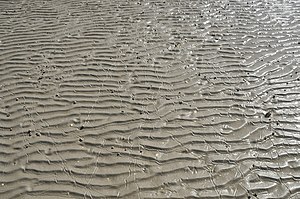
Vadehav
Tørlagt vade ved lavvande i Vadehavet ved De Cocksdorp, Holland
Et vadehav er et havområde som består af tidevandsoversvømmede vader som er tørlagte ved lavvande. Vadehavet som udgør de kystnære områder af Nordsøen fra Ho Bugt i Danmark til Den Helder i Holland er et vadehav. I Danmark er også mindre områder af Kattegat omkring udmundingen af Randers Fjord vadehav.